Peripherally inserted central catheter

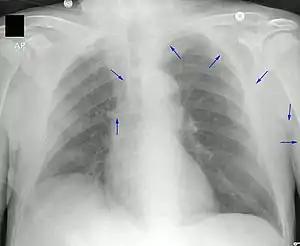
Chest X-ray showing tip of PICC line in the superior vena cava. Arrows provided to highlight the PICC line.

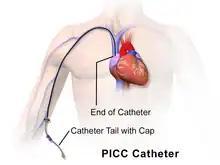
Illustration of fully inserted PICC

A PICC is inserted in a peripheral vein such as the cephalic vein, basilic vein or brachial vein in the arm, and then threaded through the veins toward the heart, until the end of the catheter rests in the proximal superior vena cava or cavoatrial junction. They must be inserted by a trained medical professional, including a physician, but also any trained medical professional such as a specially trained registered nurse. and Interventional Radiology Technogists. An ultrasound or chest X-ray, the use of fluoroscopy, or electrocardiography navigation can be used during insertion and to confirm placement. The insertion is a sterile procedure, but does not need to be performed in a completely sterile environment like an operating room.